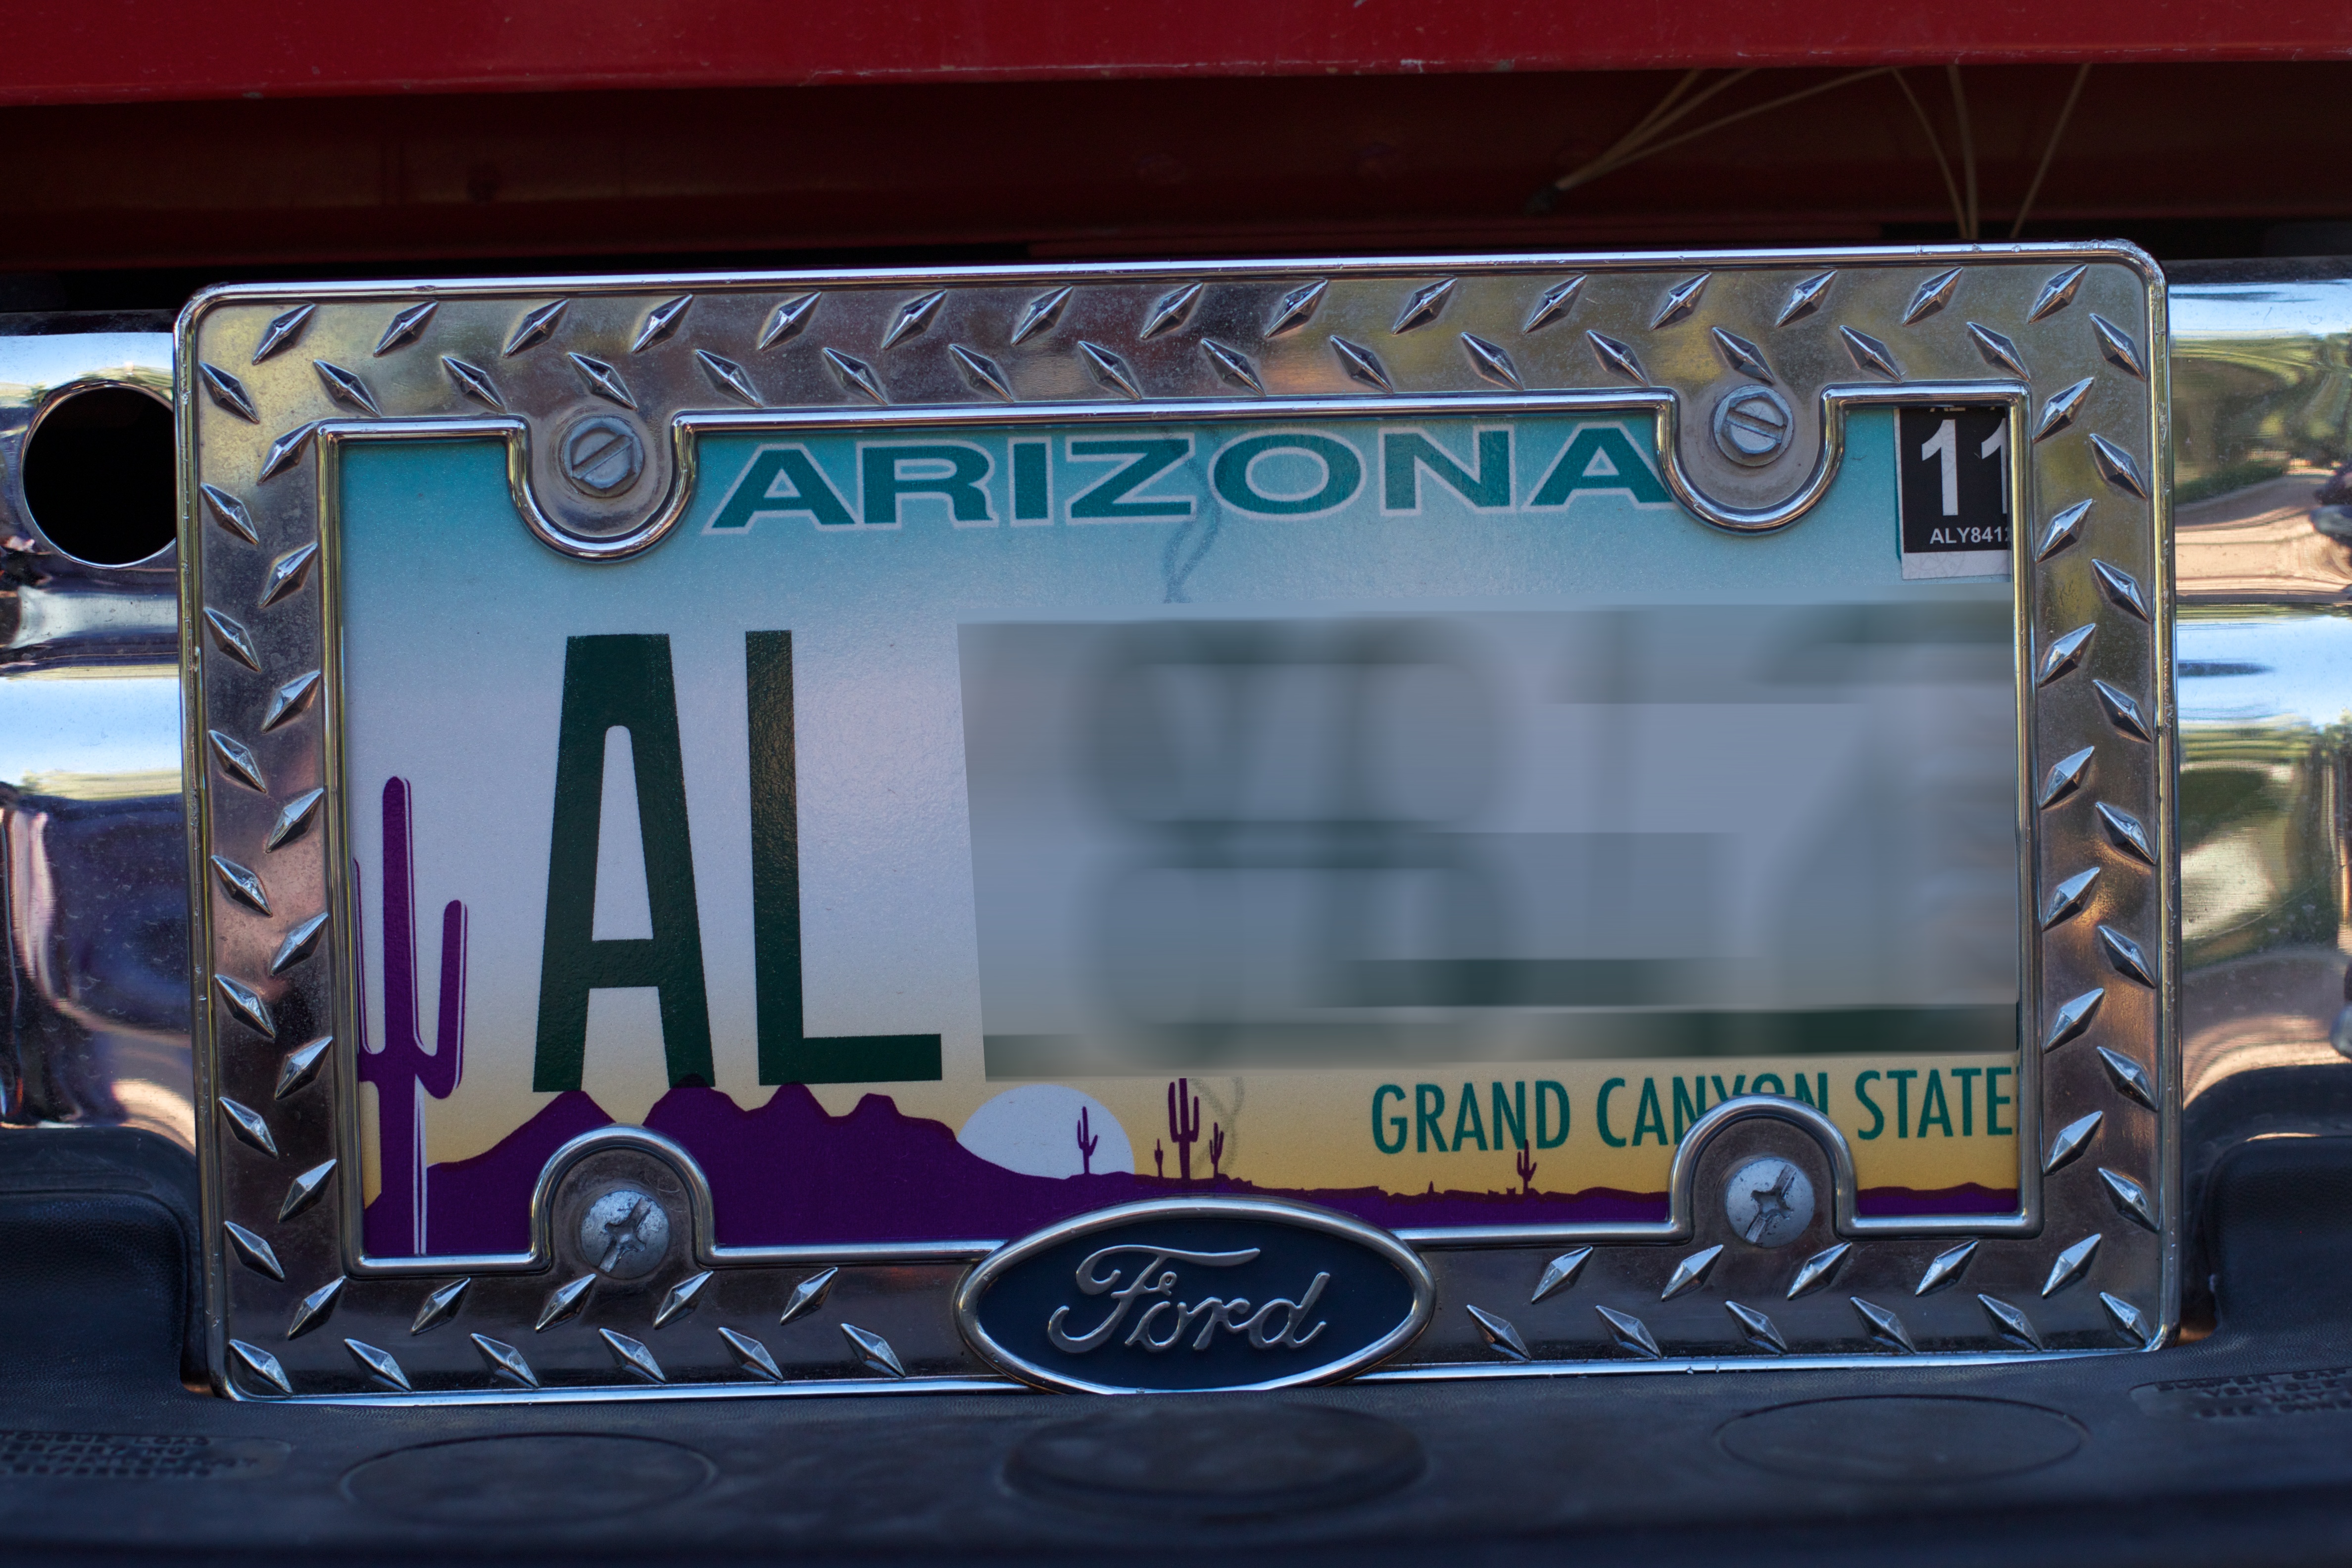
window, signage, art, display device